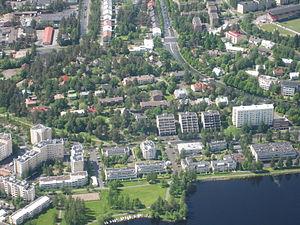
Haapaniemi est un quartier de Kuopio en Finlande.